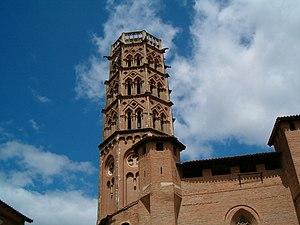
Beffroi de la cathédrale de Rieux-Volvestre Français
Cet article recense une partie des monuments historiques de la Haute-Garonne, en France.
Le gothique méridional, également appelé gothique toulousain, ou encore gothique languedocien, désigne un courant de l'architecture gothique religieuse développé dans le Midi de la France.
Rieux-Volvestre, Rieux avant 2009, est une commune française située dans le département de la Haute-Garonne en région Occitanie.